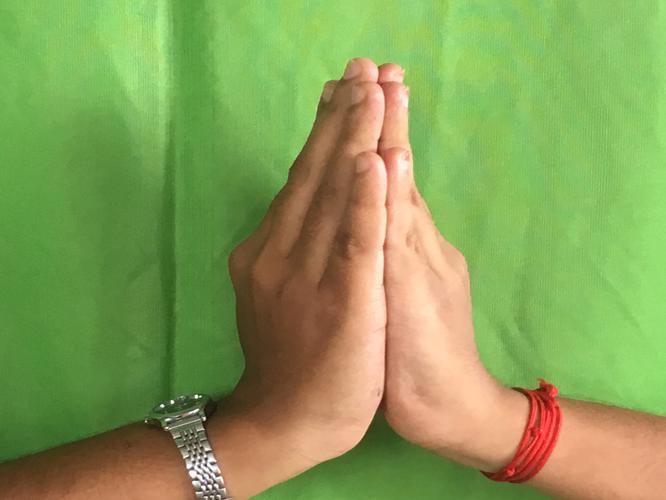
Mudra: Anjali
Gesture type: double_hand